T-Mobile Sidekick

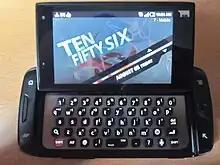
T-Mobile Sidekick 4G

There are two buttons on the left side of the device ("menu" and "jump") and also two on the right ("back" and "cancel"). On all Hiptops except the original, the left side houses a directional pad and on the right, a track ball. The Hiptop 2 and Slide's directional pad contains internal multicolored LEDs used in ringers and notifications, while the 3, 2008, LX, and 2009 track ball contains internal multicolored LEDs that provide the same function. The right side also has two phone buttons: send call (also page-down) and end call (also page-up). The top of the unit has two application-specific shoulder buttons. The bottom has volume controls and a power button.